Buenos Aires

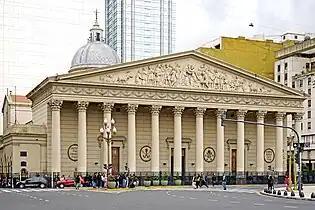
The Metropolitan Cathedral of the Most Holy Trinity is the main Catholic church in the city.

In 1996, following the 1994 reform of the Argentine Constitution, the city held its first mayoral elections under the new statutes, with the mayor's title formally changed to "Head of Government". The winner was Fernando de la Rúa, who would later become President of Argentina from 1999 to 2001.